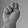
ASL letter: N